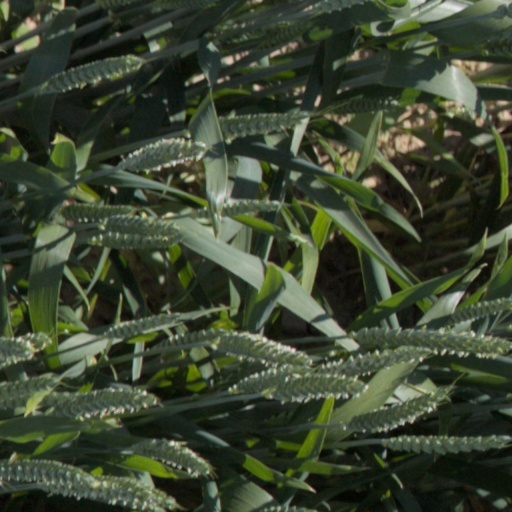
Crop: wheat